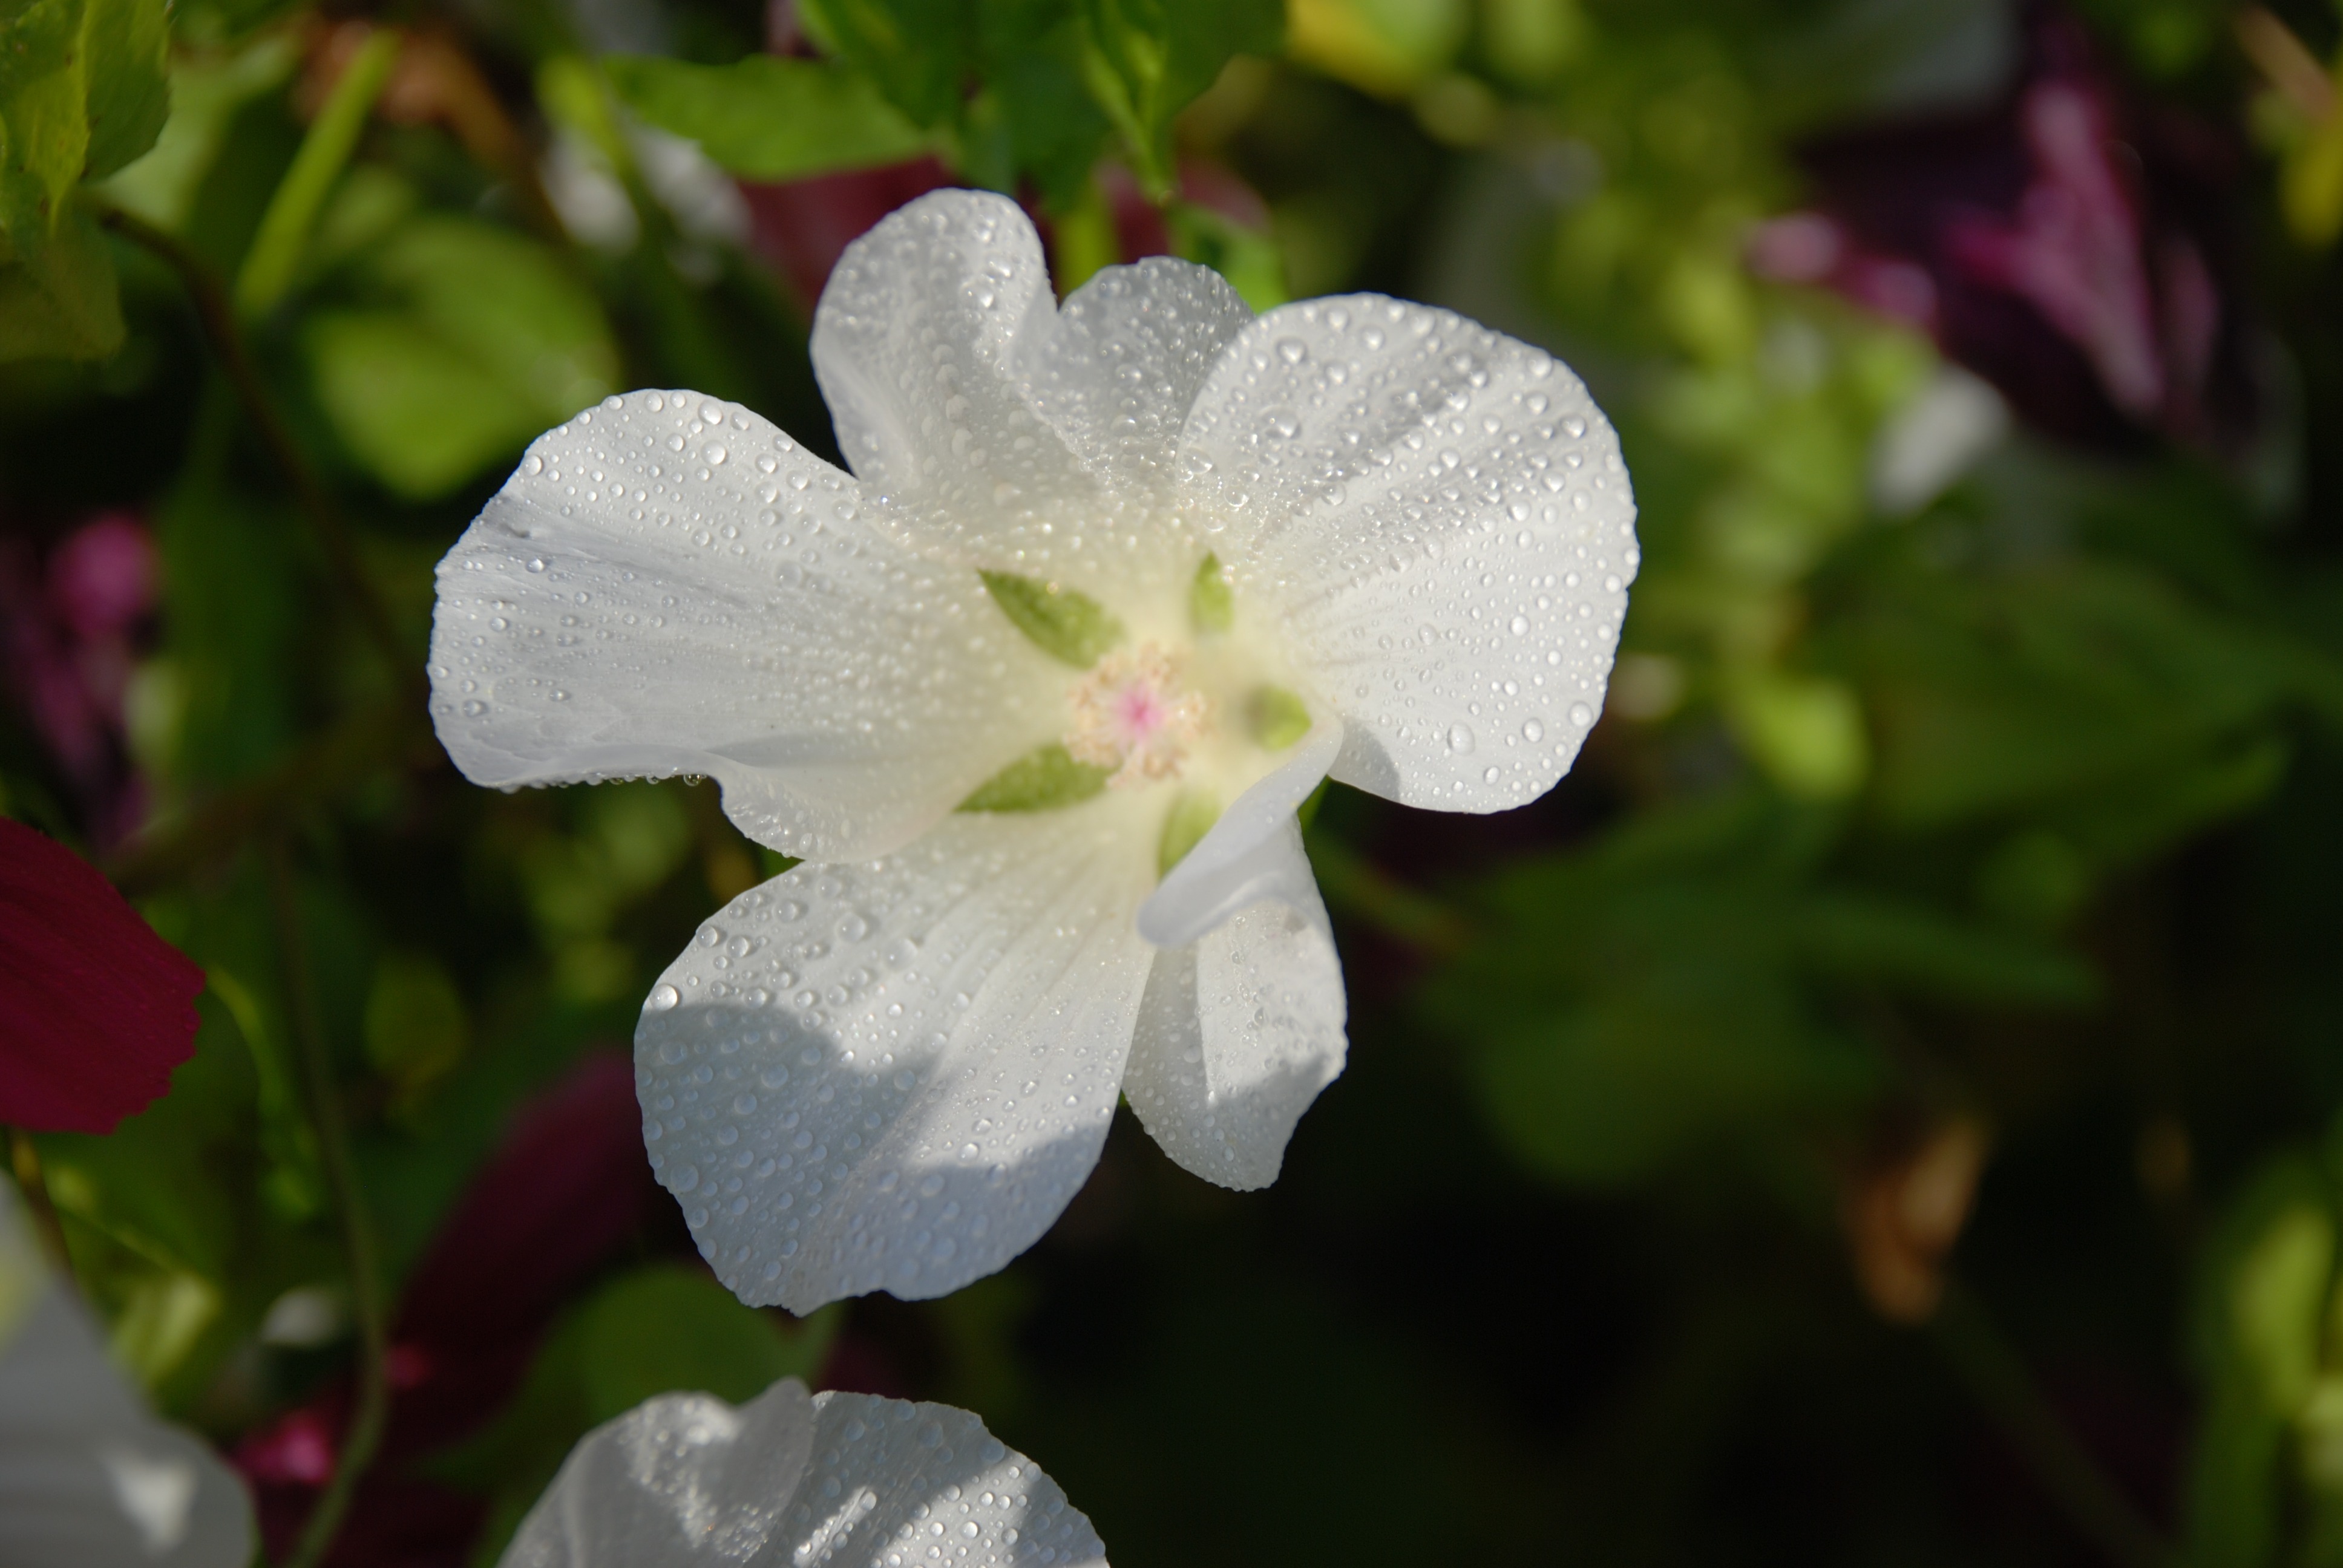
water, nature, blossom, drop, plant, white, leaf, flower, petal, bouquet, green, botany, flora, wildflower, shrub, anemones, macro photography, jasmine, flowering plant, land plant